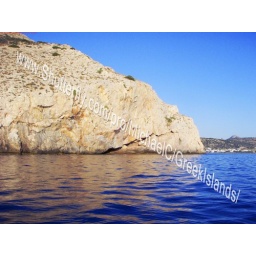
The deep blue sea in Syros island, Greece (Galissas beach is in the background).